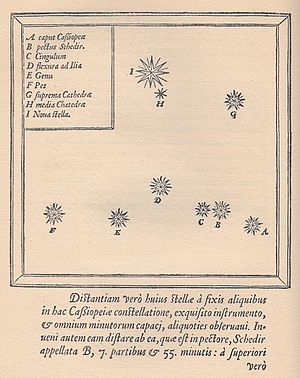
SN 1572
Tycho Brahes stjernekort over Cassiopeia med positionen af den nye stjerne (øverst). Fra Brahes De nova stella
SN 1572 og Tycho supernova er de moderne navne for Tycho Brahes stella nova. SN står for supernova og 1572 er årstallet. Der var tale om en supernova i stjernebilledet Cassiopeia og var en af de få supernovaer, der kunne observeres med det blotte øje.